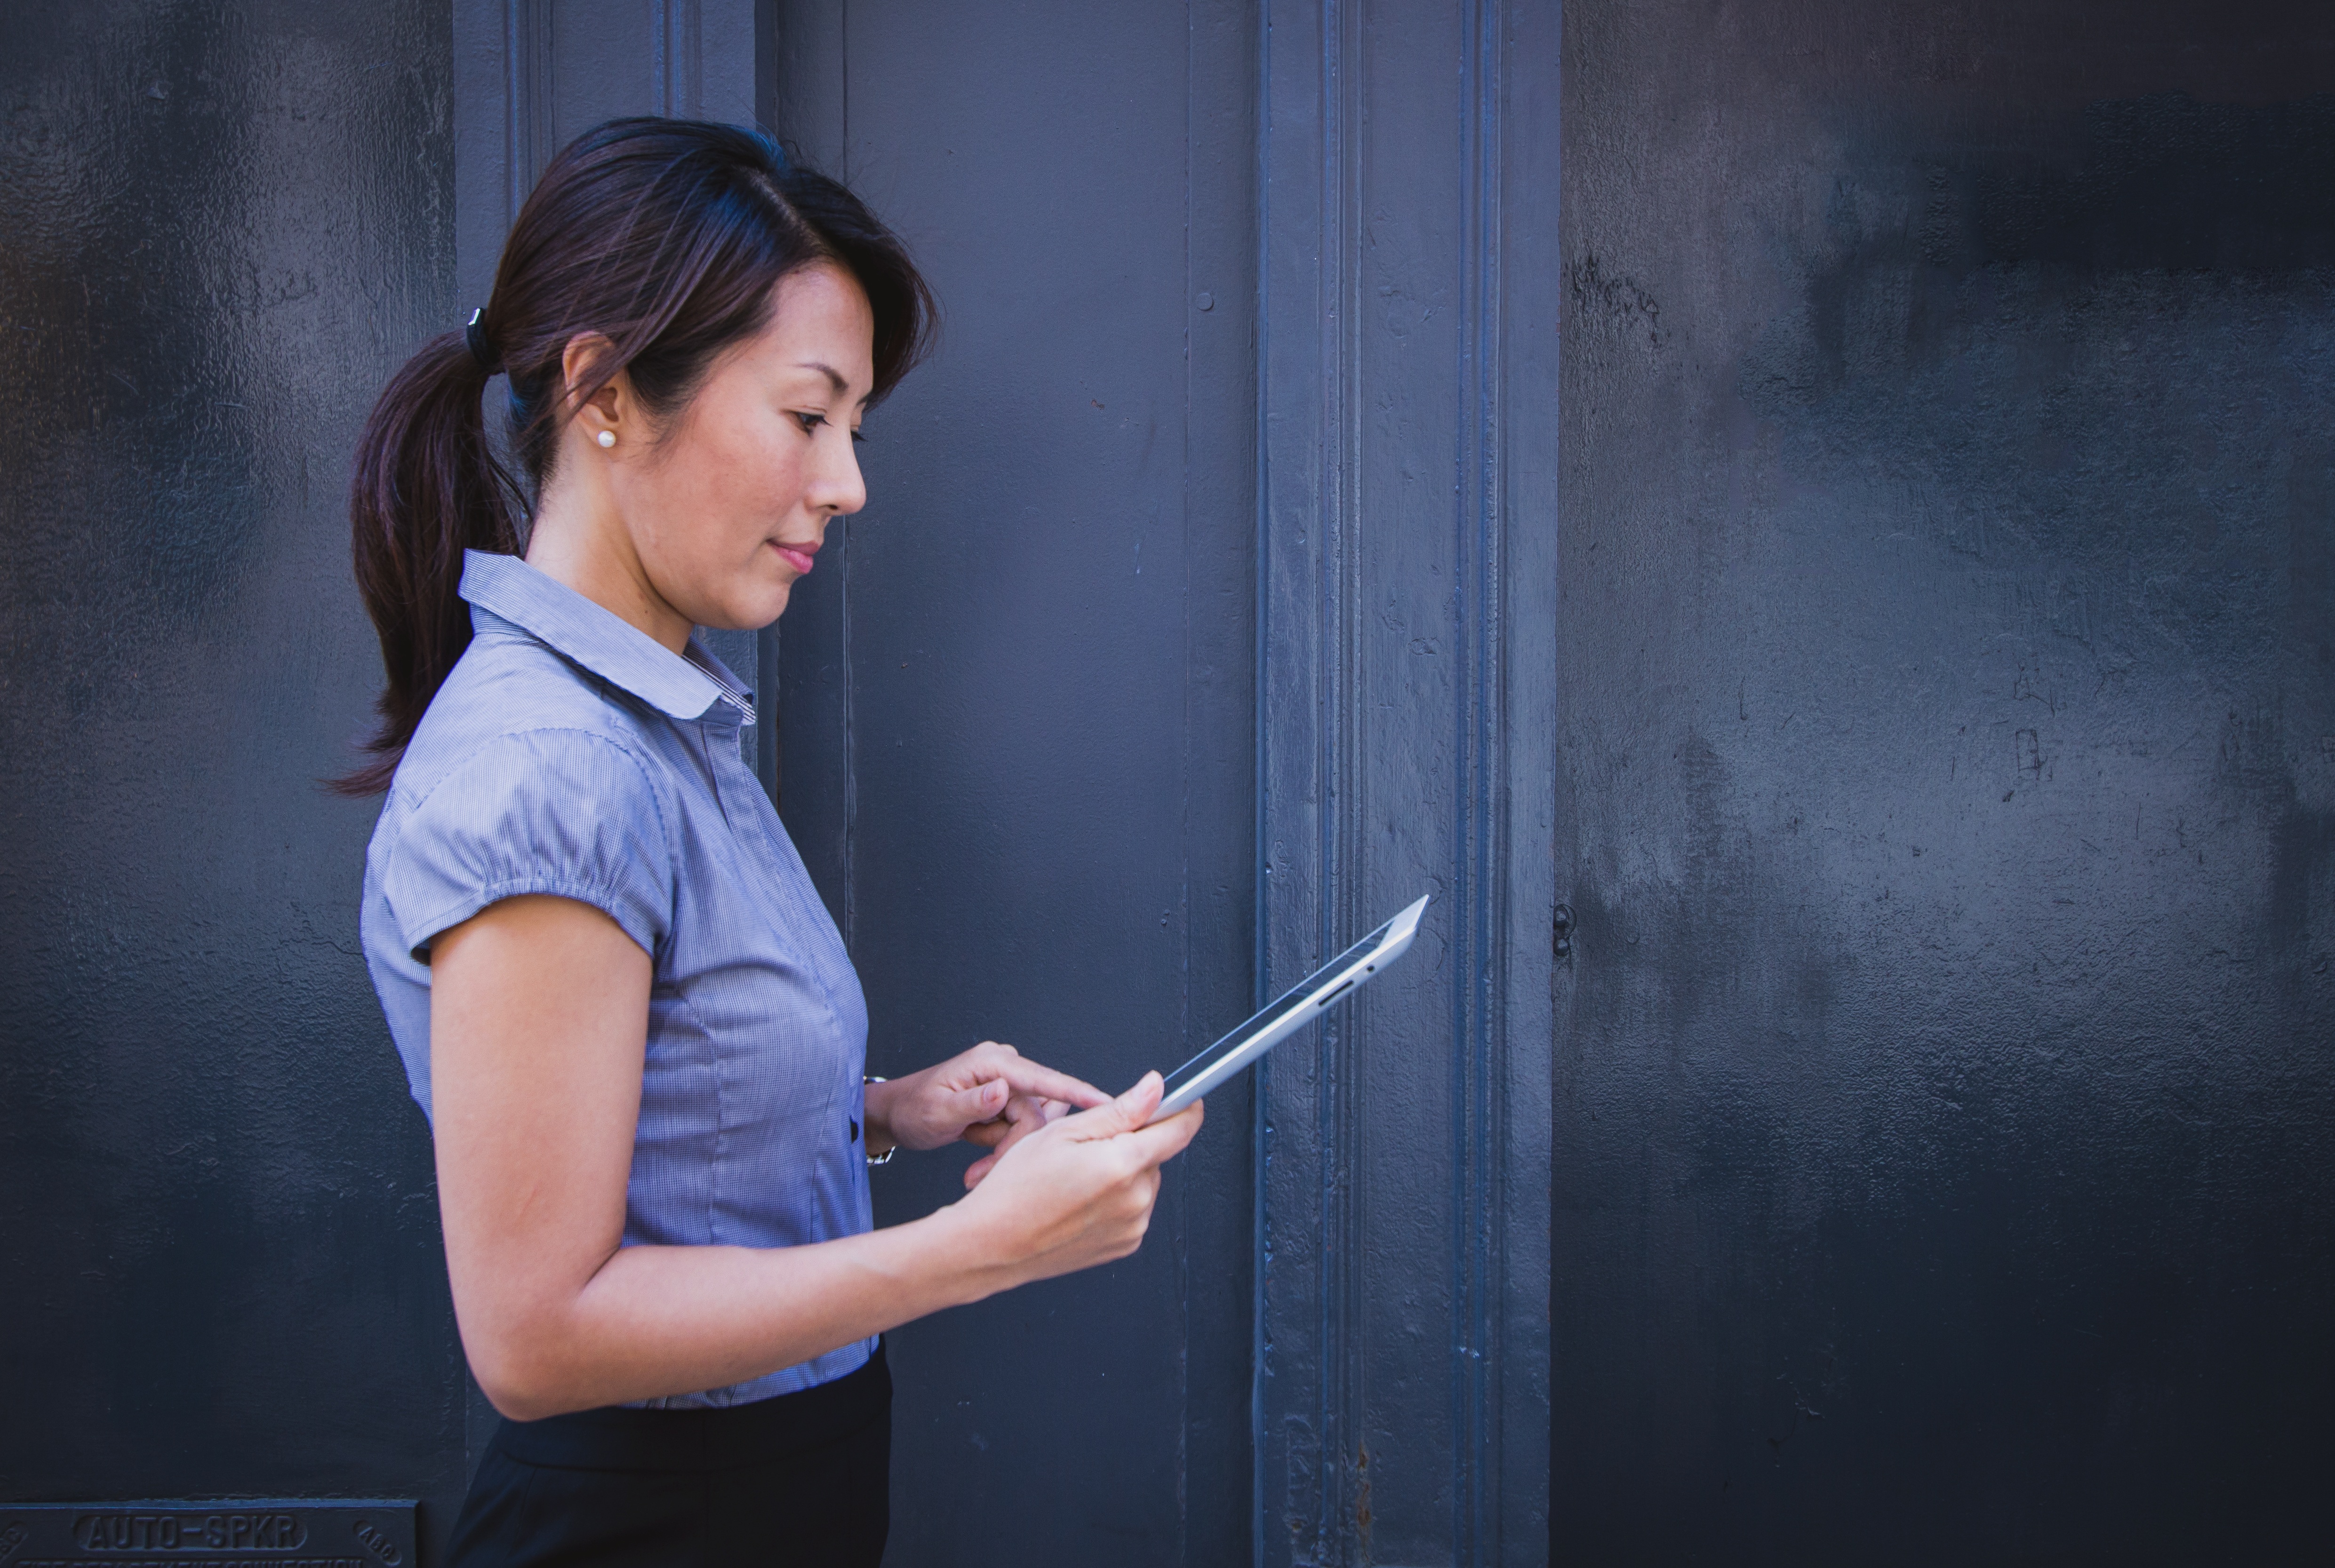
computer, mobile, work, person, light, woman, photography, female, asian, portrait, tablet, sitting, communication, fashion, blue, professional, business, photograph, style, photo shoot, human positions